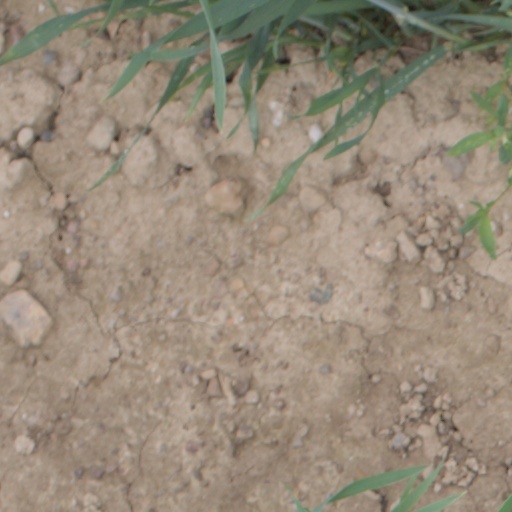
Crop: wheat